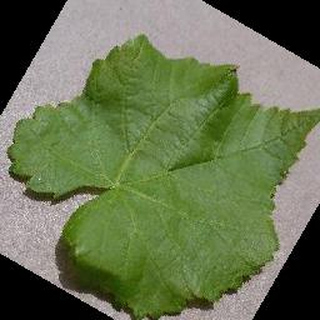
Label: healthy_grape